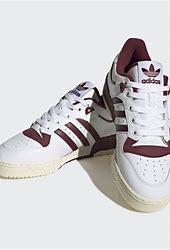
Brand: Adidas
Model: Rivalry 86